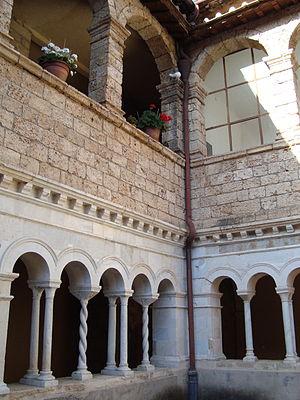
L'abbaye Sainte-Scholastique, sise à Subiaco, dans le Latium en Italie, est une abbaye bénédictine fondée au VIᵉ siècle par saint Benoît. C’est dans une grotte de Subiaco que Benoît de Nursie trouva sa première retraite d'ermite.